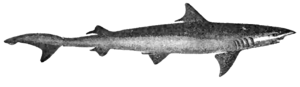
Les Hemigaleidae sont une famille de requins de l'ordre des Carcharhiniformes.
Chaenogaleus est un genre de requins.